Broadway War Memorial

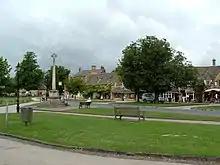
The memorial and village green in July 2009.

The Broadway War Memorial is located on the village green in the village of Broadway in Worcestershire. The memorial marks the deaths of local individuals who died fighting in World War I and World War II.